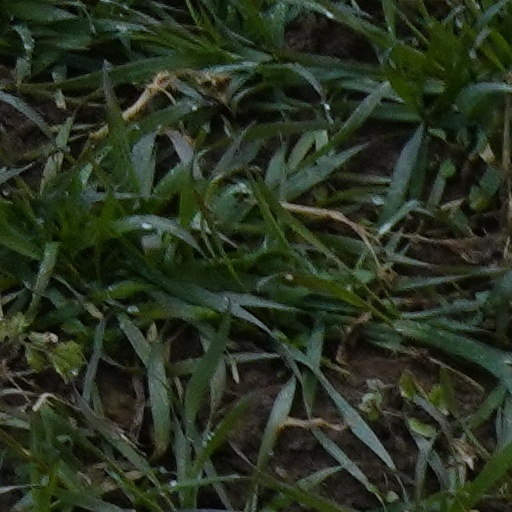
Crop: wheat